Hells Canyon

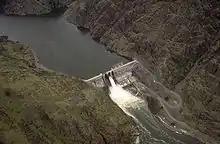
Hells Canyon Dam

The three dams have a combined generating capacity of 1,167 megawatts (MW) of electricity. The complex, which provides about 70 percent of Idaho's hydroelectricity, blocks migration of salmon and other anadromous fish upstream of Hells Canyon Dam.